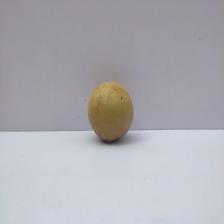
Size: Medium